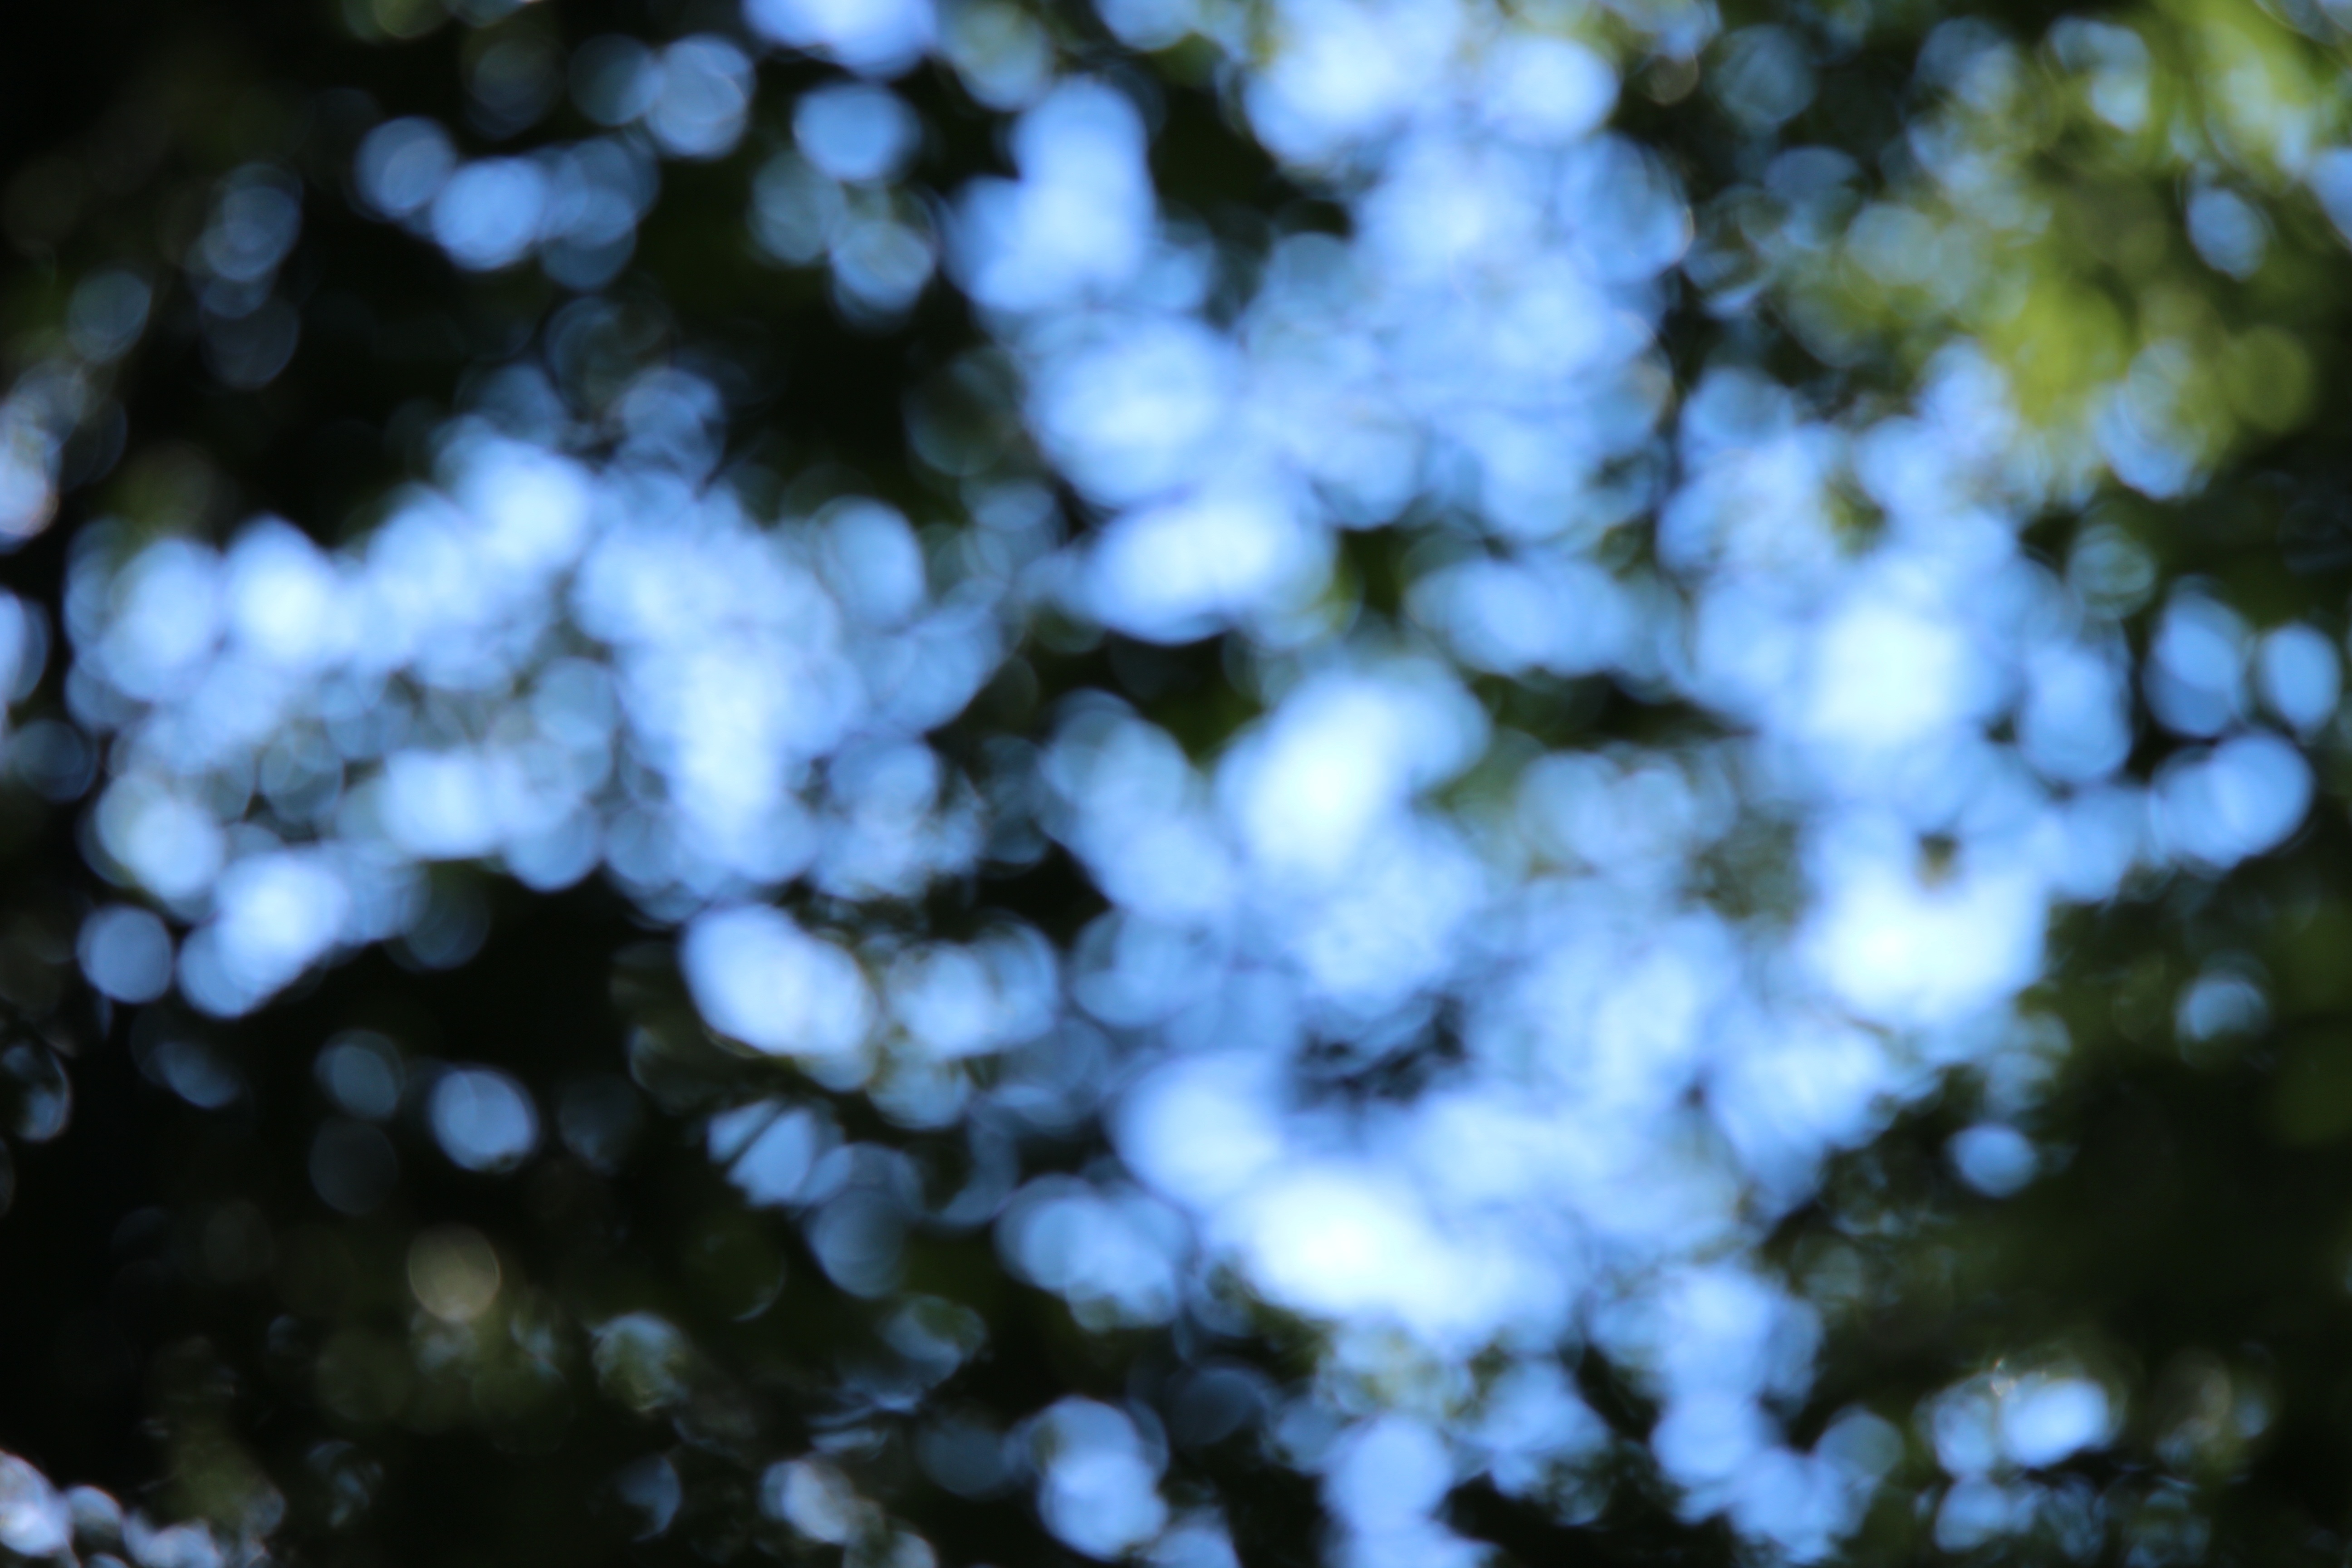
tree, nature, forest, branch, blossom, light, bokeh, plant, sunlight, leaf, flower, green, botany, blue, flora, trees, background, shrub, macro photography, out of focus